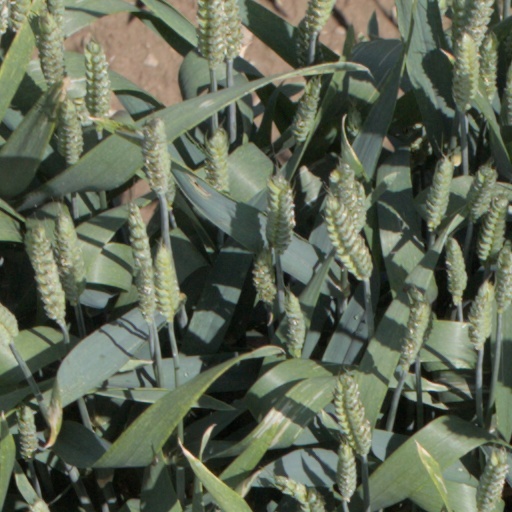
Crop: wheat